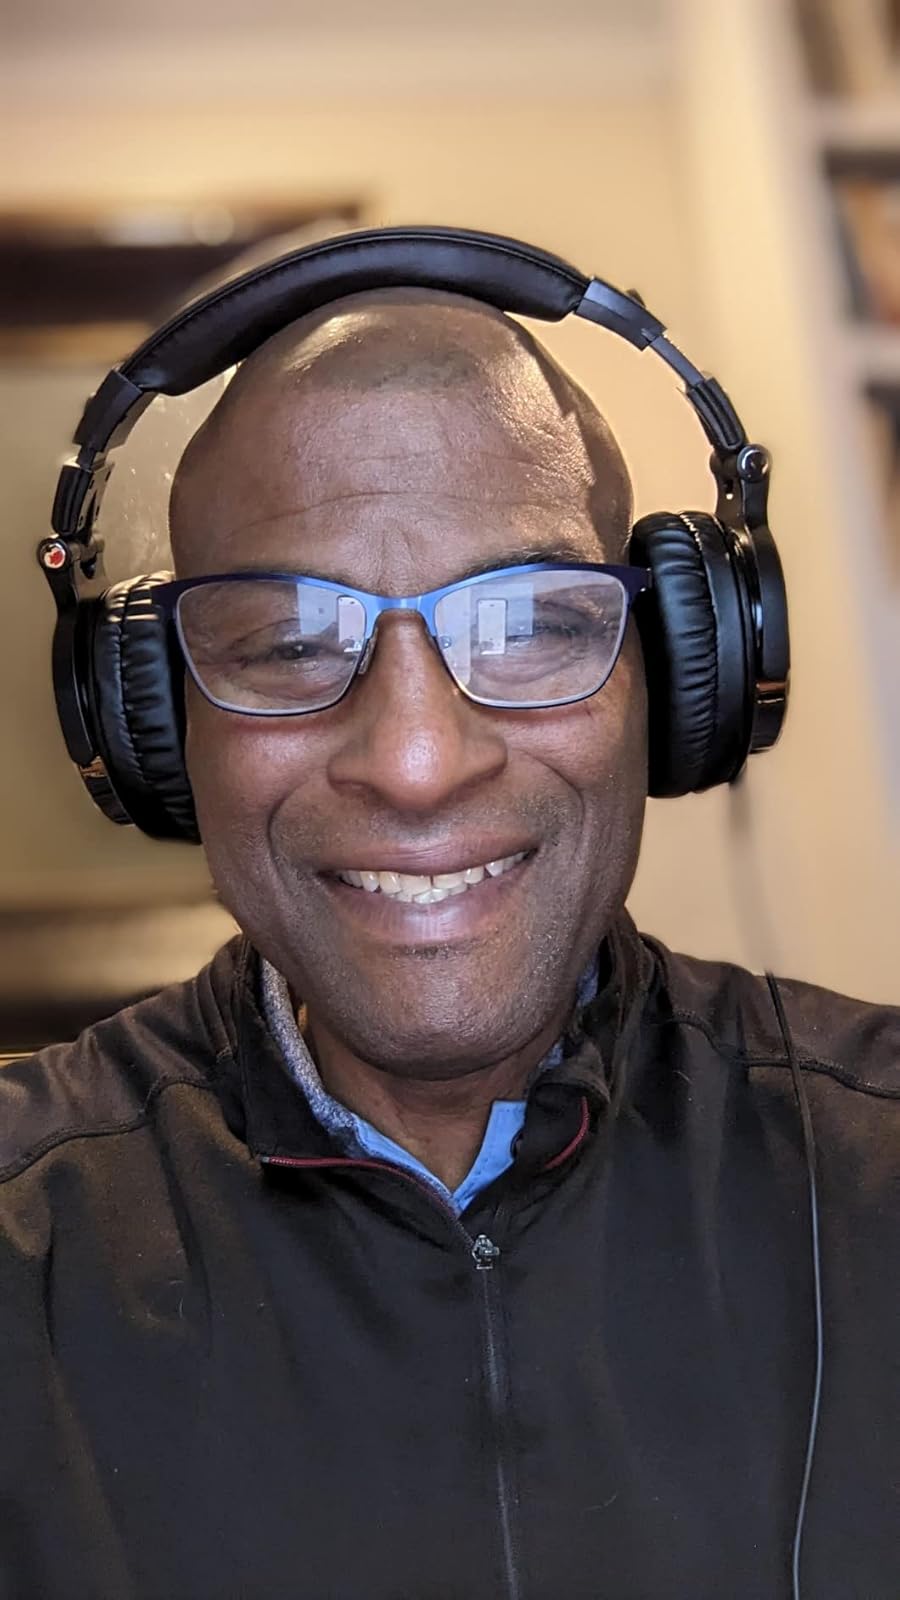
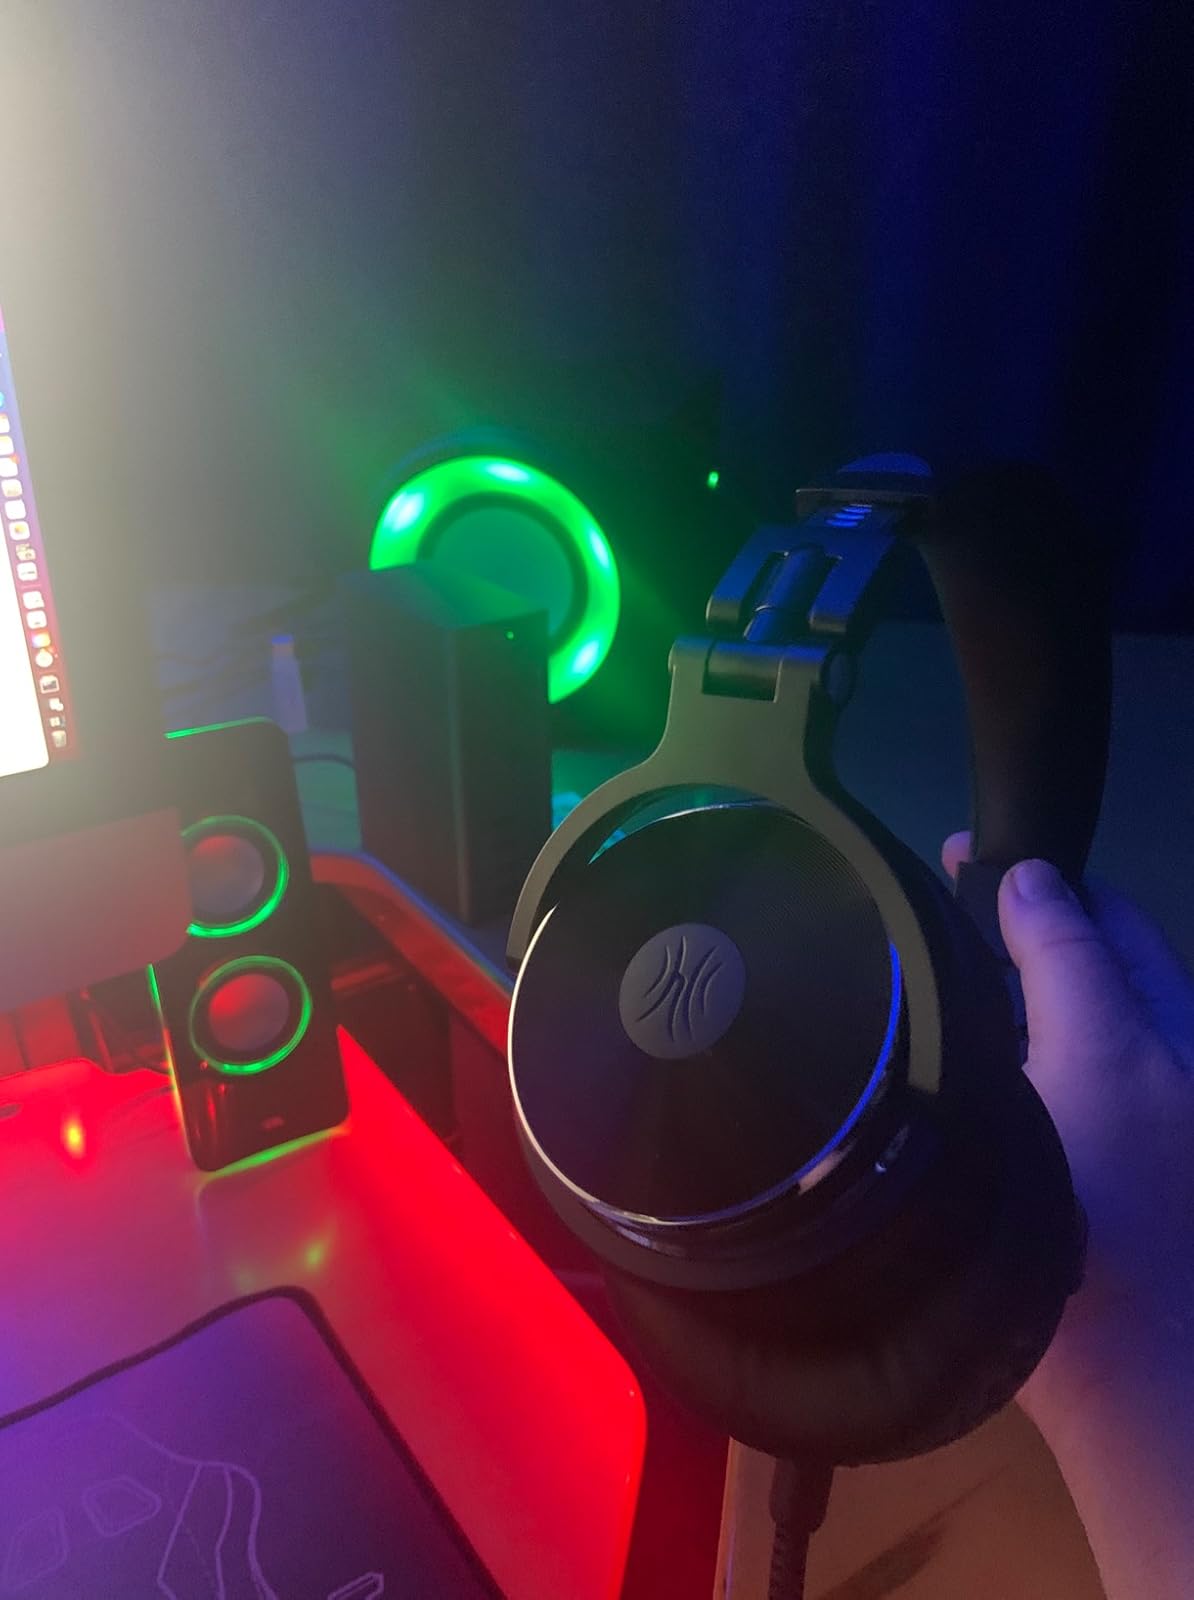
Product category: headphones
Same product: yes